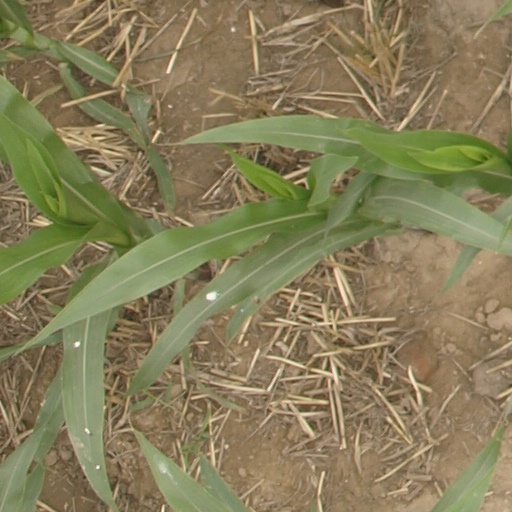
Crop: maize; corn